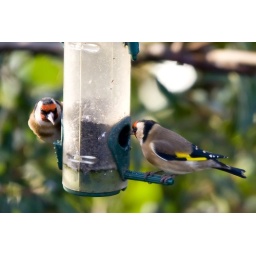
I tried photographing the Finches in the tree outside my window again, with much better results than my first attempt.